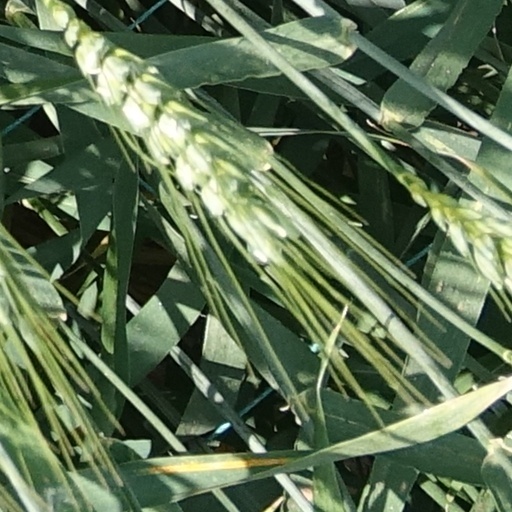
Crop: wheat